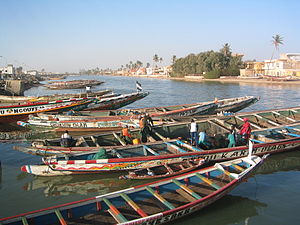
Saint-Louis
Saint-Louis er en by i regionen Saint-Louis i det nordvestlige Senegal, beliggende på atlanterhavskysten, tæt ved grænsen til Mauretanien. Byen har et indbyggertal på cirka 176.000 og er hovedstad i regionen af samme navn.